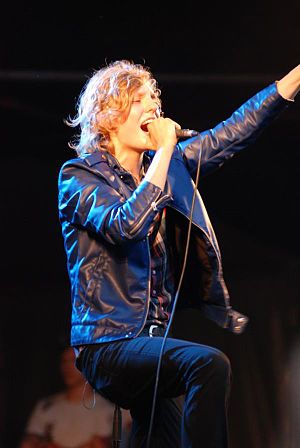
Enter Metropolis Tour
Matt Kolstrup ved Bochum Total Festival den 5. juli 2009.
Enter Metropolis Tour var den fjerde koncertturné af det danske elektro-rockband Dúné. Den startede 19. maj 2009 og sluttede 11. september 2010. Turneen understøttede bandets andet album Enter Metropolis som udkom i 2009.